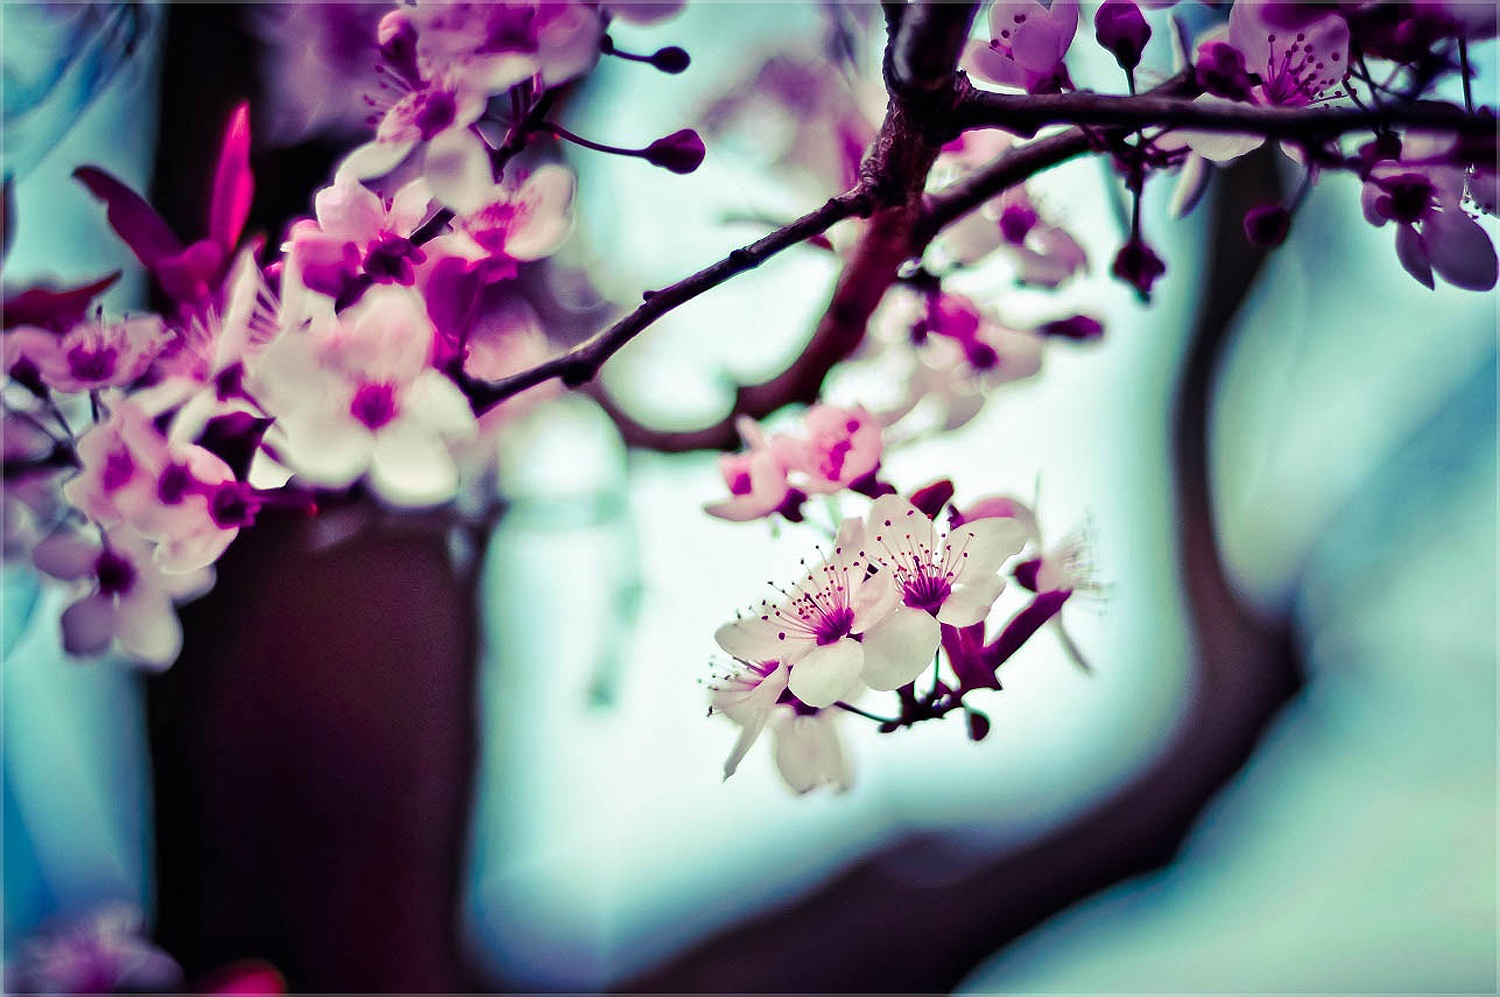
branch, blossom, plant, photography, flower, purple, petal, bloom, floral, spring, color, blue, pink, flora, season, cherry blossom, japanese, floristry, macro photography